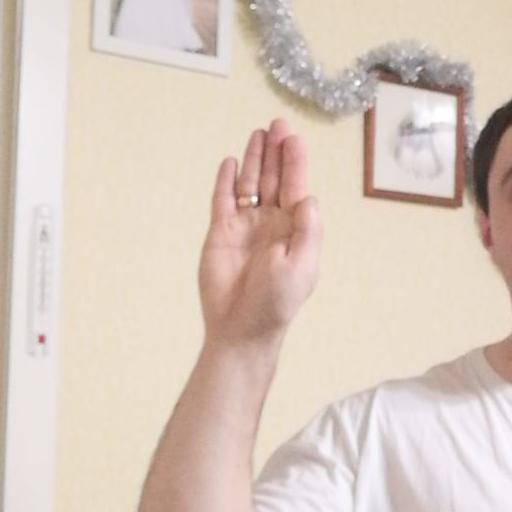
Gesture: stop